Gadira acerella

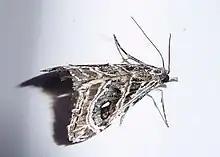
Observation of living "Gadira acerella".

The life history of this species is currently unknown. Adults are on the wing from October until March. They are active at night and are attracted to light. This species rests with its wings together over its body in a steep V shape. The adults of the species have frequently been observed resting on lichen covered rocks and fences. Hudson was of the opinion that the raised scales and colouring on the forewing caused an at rest adult to resemble a bird dropping. It has also been suggested the raised scales and colouring on the forewing are disruptive and ensures the adult moth blends in with lichens upon which the moth prefers to rest.